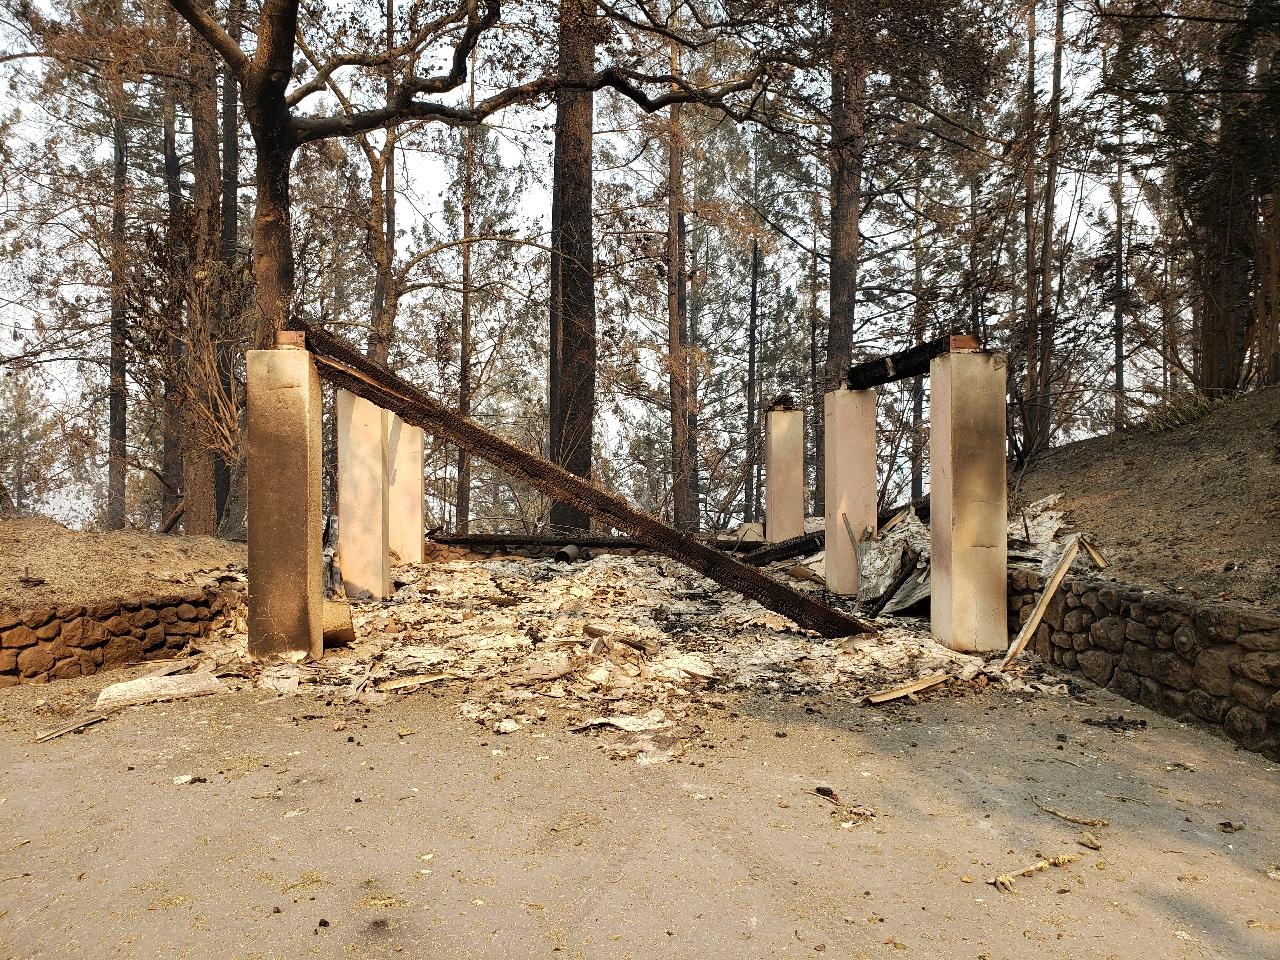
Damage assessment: destroyed